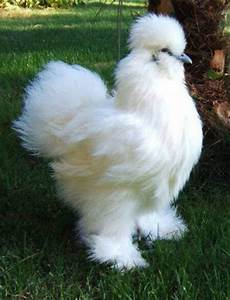
Label: gallina